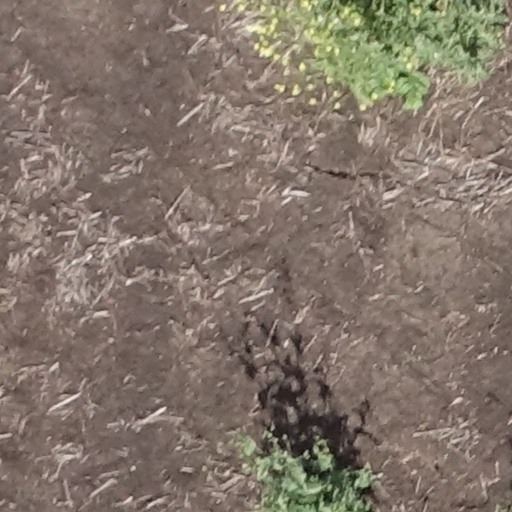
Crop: sorghum